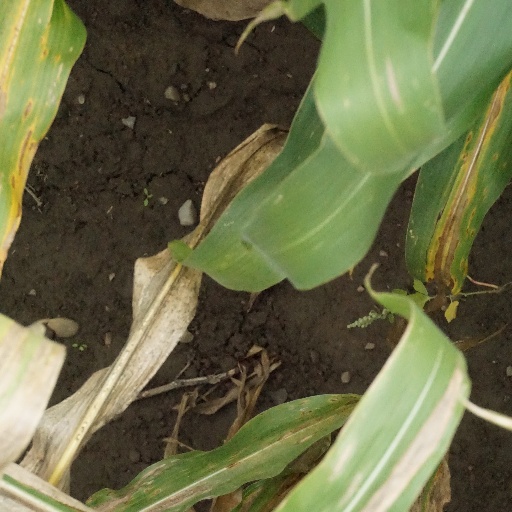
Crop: maize; corn